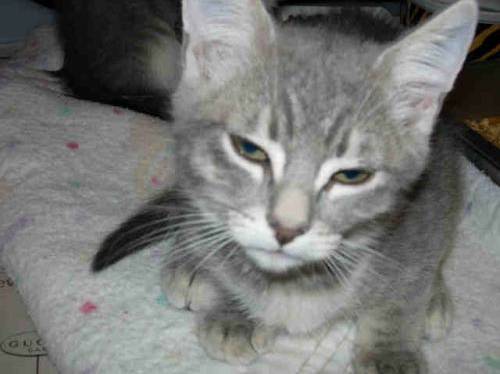
Label: cat